Attiki Odos

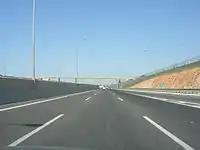
Westbound to Elefsina.

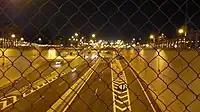
Attiki Odos at night.

In November 2003, the western part opened from the junction with A8 motorway to Kifisias Avenue. In April 2004, a small 2.5 km section opened, connecting the Ymittos Ring to the westbound direction of the A6.